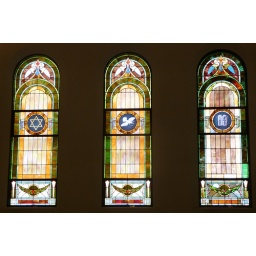
The stained glass windows on the right side of the synagogue main sanctuary, United Hebrew Congregation in Joplin, Missouri.